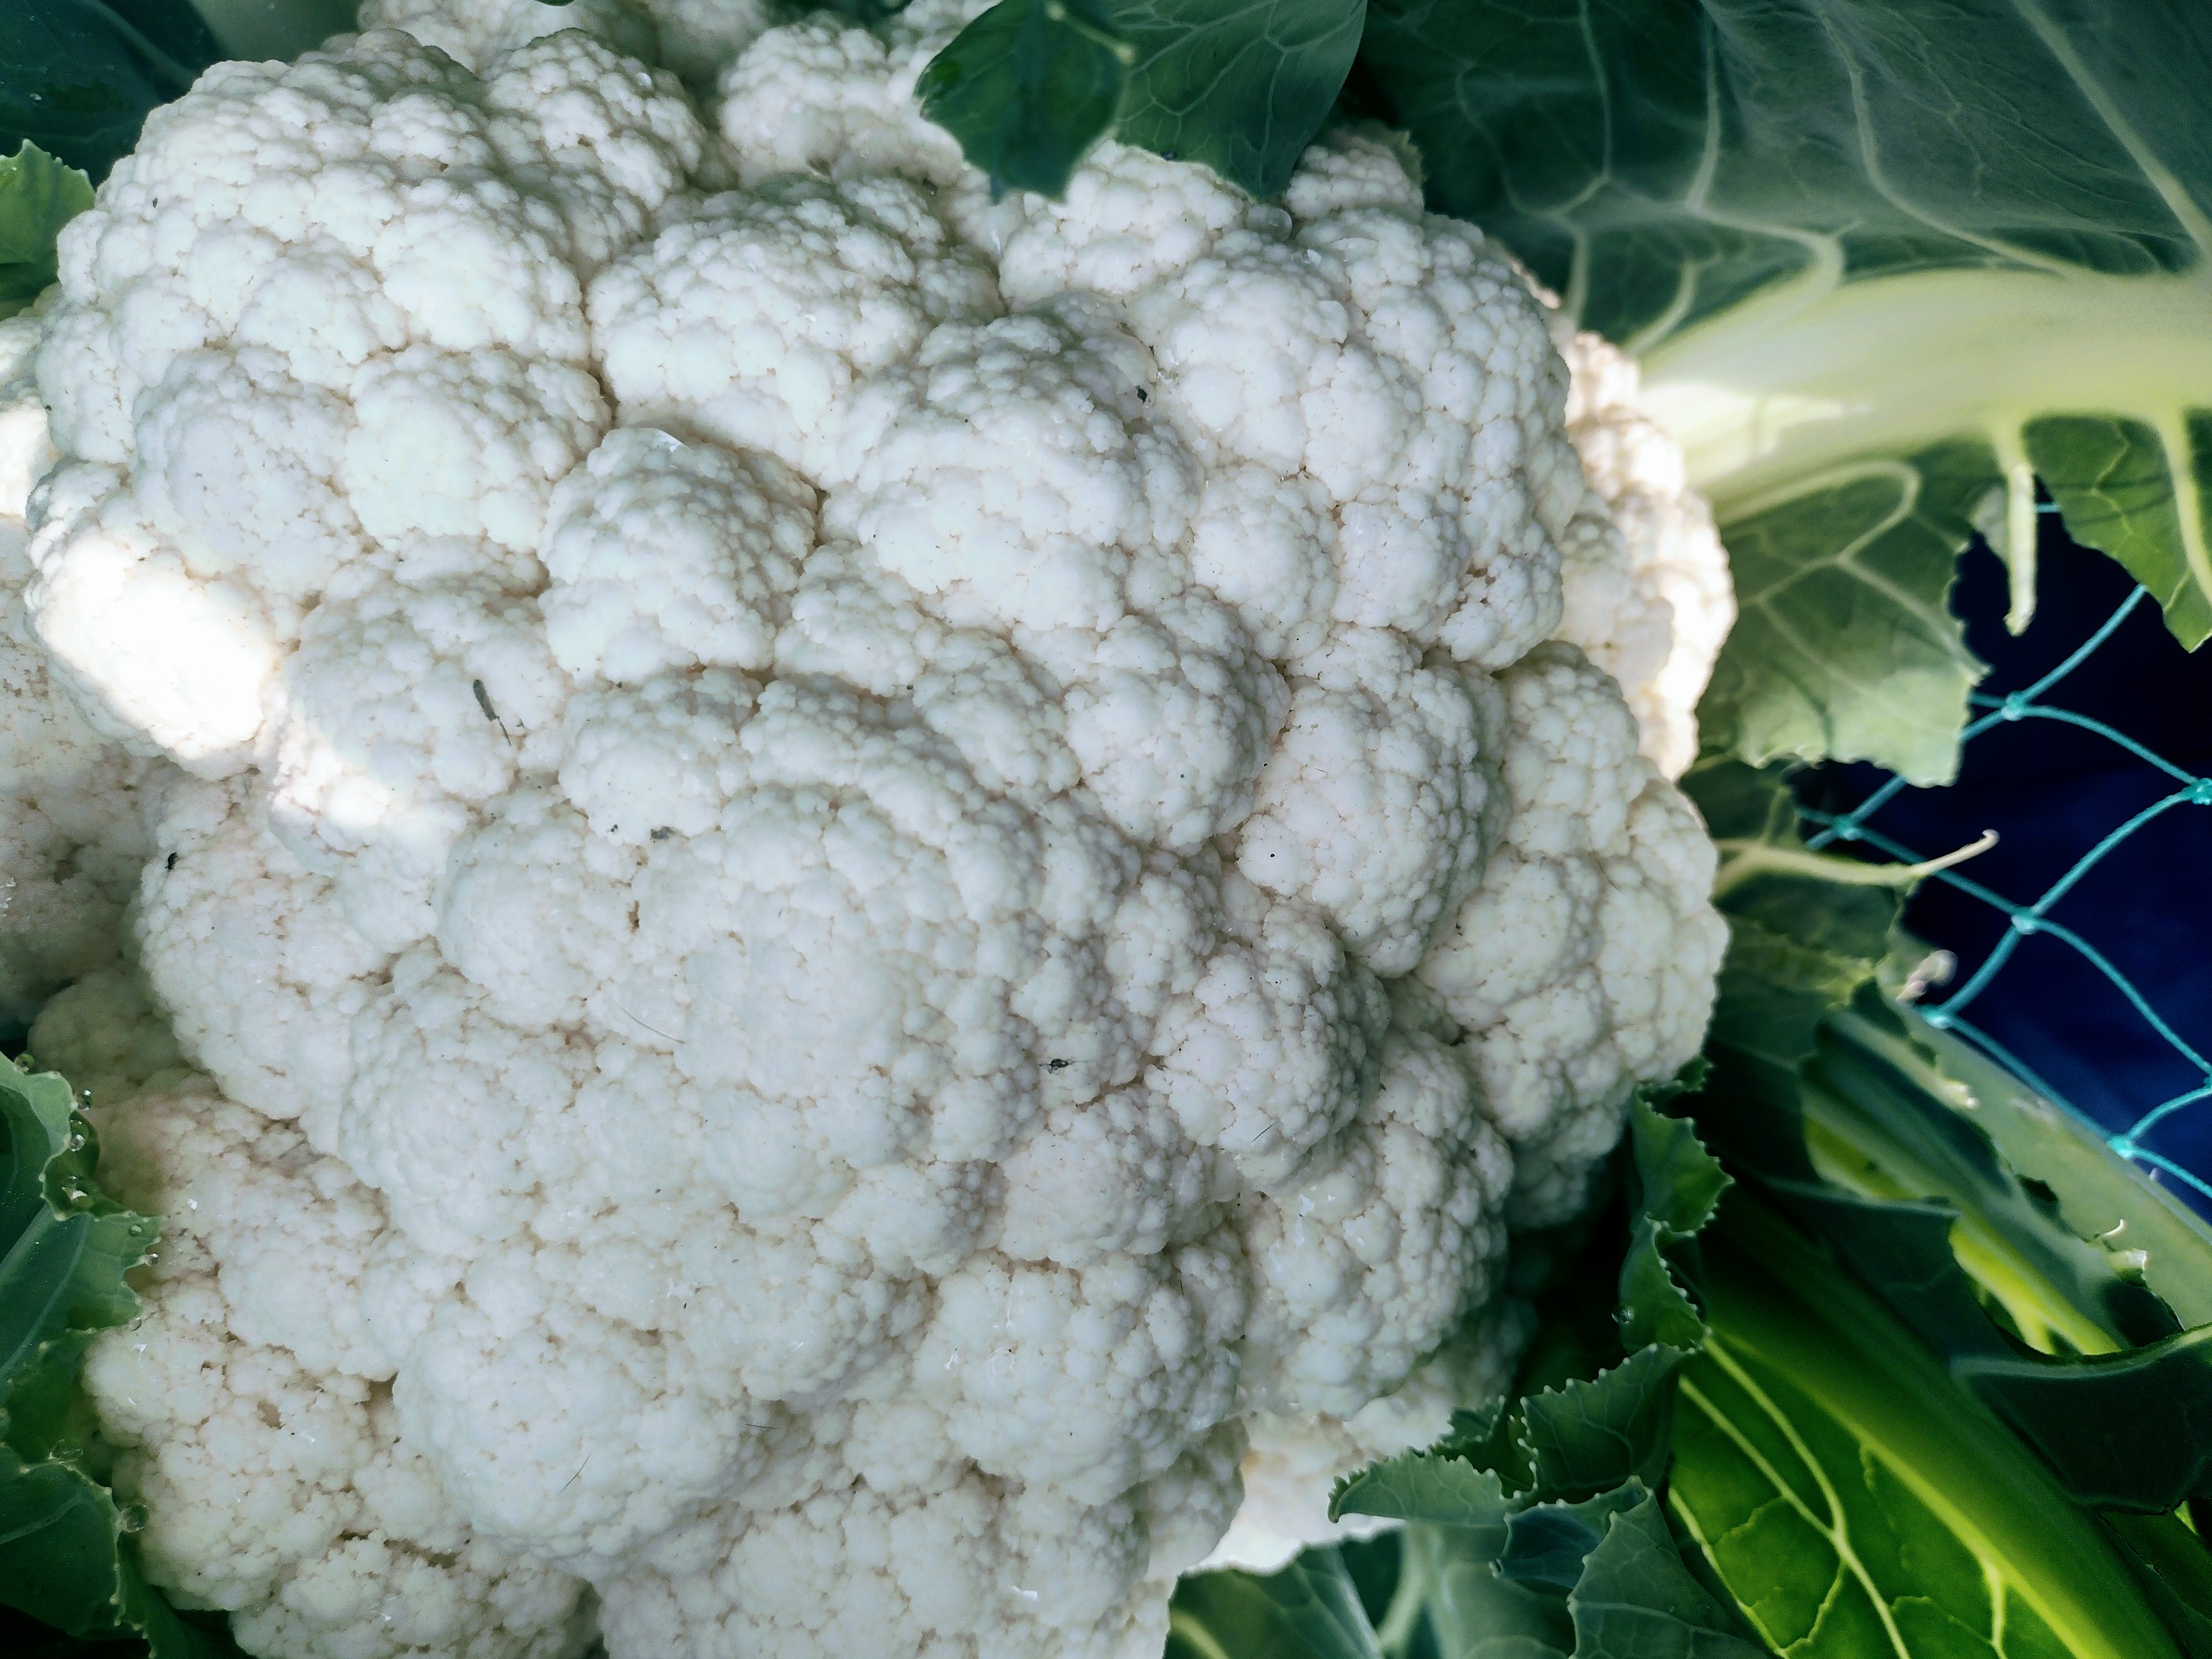
Label: No disease